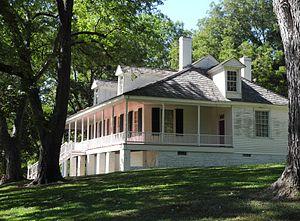
Pierre Ménard, né le 7 octobre 1766 à Saint-Antoine-sur-Richelieu, Québec, au Canada et mort le 13 juin 1844 à Ellis Grove, est un célèbre négociant en fourrures et un homme politique américain des XVIIIe et XIXe siècles.